Dresden–Werdau railway

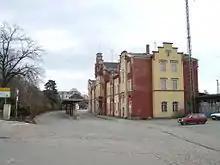
The now demolished entrance building of Hohenstein-Ernstthal with the station forecourt, 2003

"Grüna (Sachs)" halt was opened on 15 November 1858. Grüna had a second station between 1897 and 2004 called "Grüna (Sachs) ob Bf", which was built on the Limbach–Wüstenbrand and Küchwald–Obergrüna railways. The halt on the Dresden–Werdau railway bore the following names: